Panjab University Swami Sarvanand Giri Regional Centre, Hoshiarpur

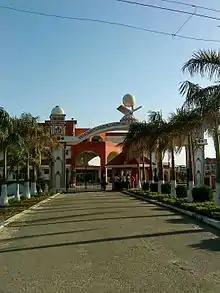
Entrance of the PUSSGRC

The Engineering department of PUSSGRC combines several technical streams, enrolling more than 1000 students. It encompasses a Computer Science and Engineering department, an Electronics and Communication department, a Mechanical Engineering department and an Information Technology department. Degrees include: